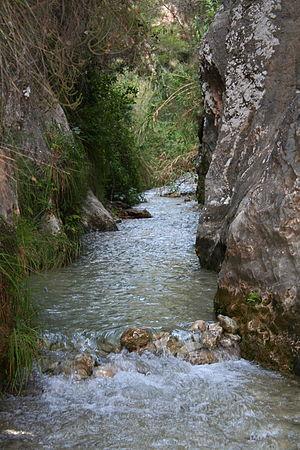
Située à l'extrémité méridionale de la péninsule Ibérique, l'Andalousie occupe une superficie de 87 268 km², qui en fait la deuxième communauté autonome espagnole la plus vaste après la Castille et León. Elle s'étend sur tout le sud du pays, et possède des côtes sur l'océan Atlantique et la mer Méditerranée.